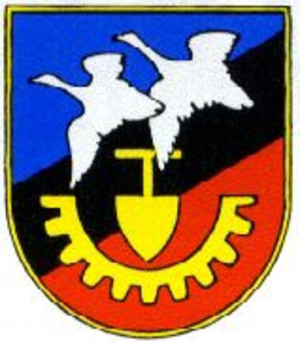
Bürmoos est une commune autrichienne du district de Salzbourg-Umgebung dans l'État de Salzbourg.